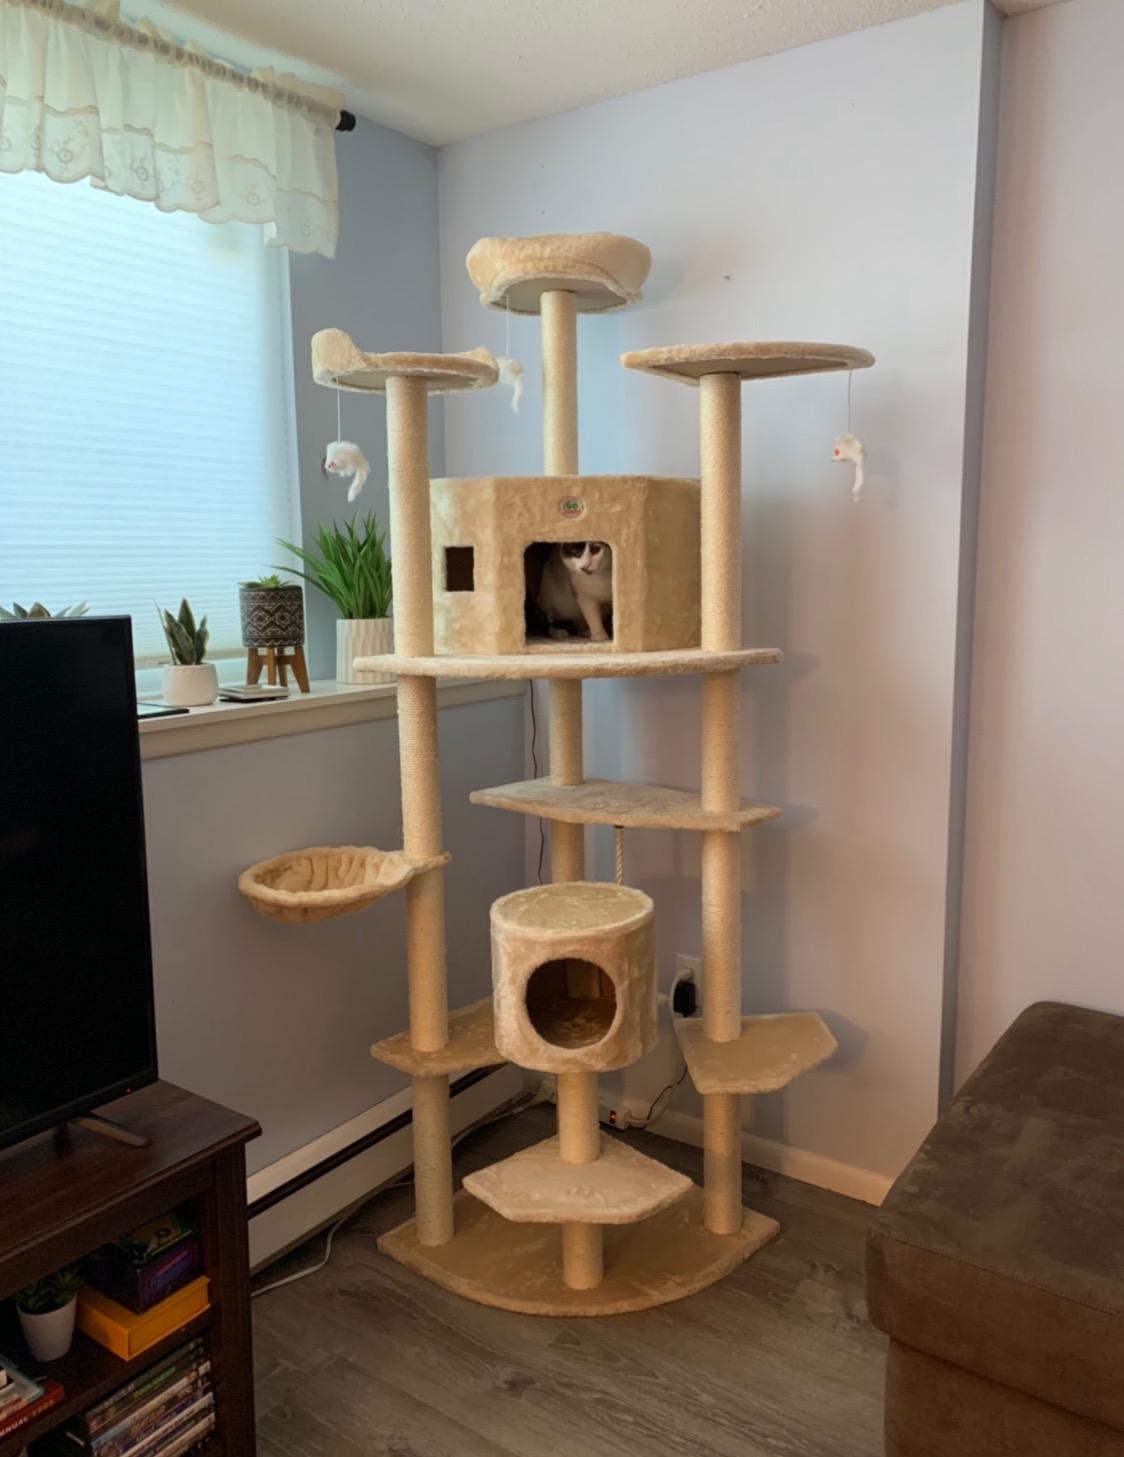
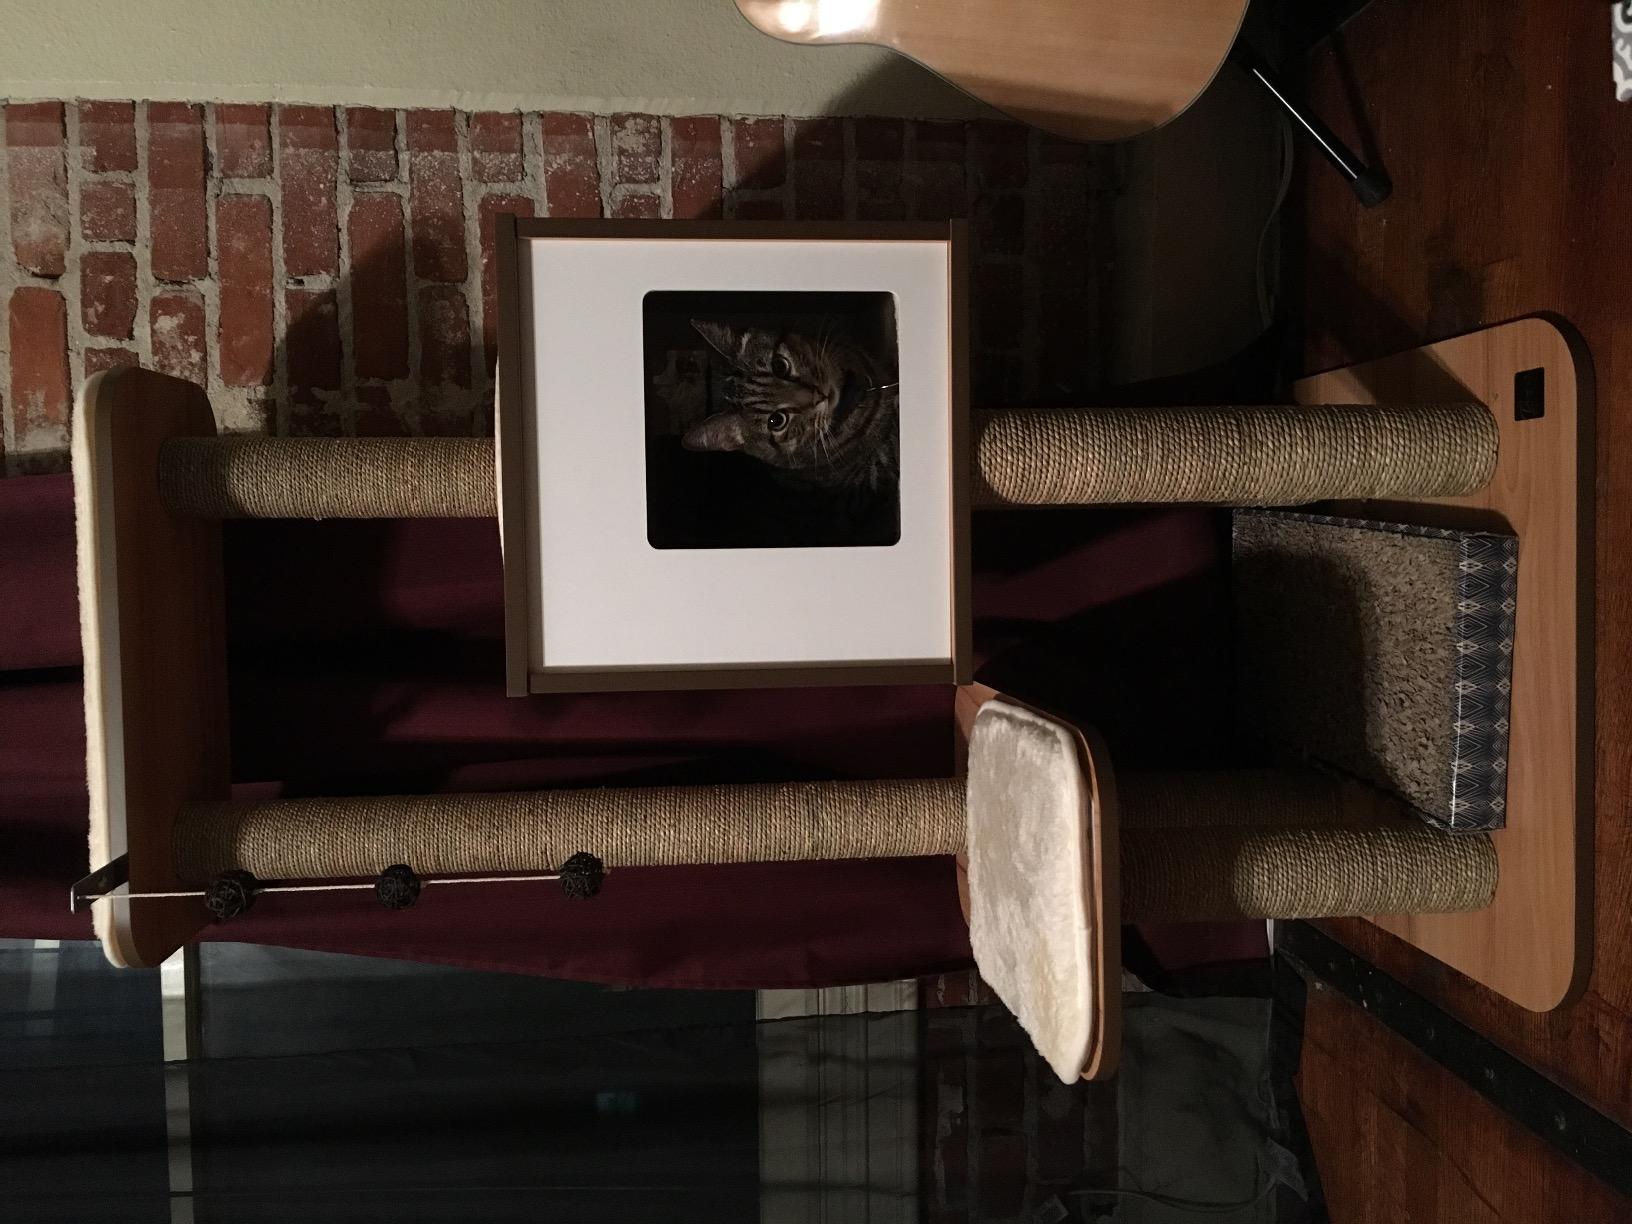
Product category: items_cat tree
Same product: no